Yellow jersey statistics

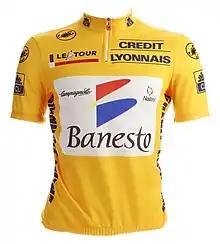
Yellow Jersey won by Miguel Induráin, collection KOERS. Museum of Cycle Racing.

Since the first Tour de France in 1903, there have been 2,289 stages, up to and including the final stage of the 2025 Tour de France. Since 1919, the race leader following each stage has been awarded the yellow jersey.